Evacuations of civilians in Britain during World War II

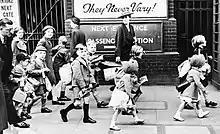
Children from London in 1940 about to catch a train in the city to evacuate them to the West Country.

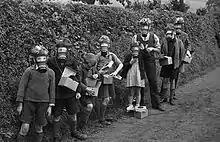
Evacuees in Montgomeryshire, 1939

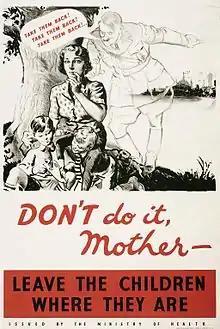
Some parents who missed their children were tempted to bring them back from evacuation. This Ministry of Health poster was published to discourage them.

Almost 3.75 million people were displaced, with around a third of the entire population experiencing some effects of the evacuation. In the first three days of official evacuation, 1.5 million people were moved: 827,000 children of school age; 524,000 mothers and young children (under 5); 13,000 pregnant women; 7,000 disabled people and over 103,000 teachers and other 'helpers'. Children were parted from their parents.